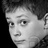
Emotion: neutral